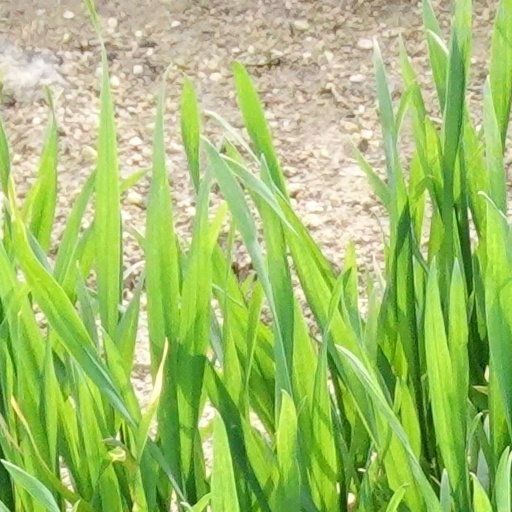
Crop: wheat